Willoughby J. Edbrooke

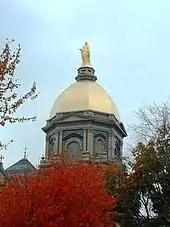
Edbrooke's Golden Dome is a landmark of the University of Notre Dame

Edbrooke first practiced in Chicago, in 1868 and in 1879 formed a partnership with Franklin Pierce Burnham (died 1909). The partnership was dissolved in 1892. Among their major joint commissions were the Georgia State Capitol, and buildings for University of Notre Dame, and the Mecca Flats in Chicago, where Edbrooke served as superintendent of construction. The division of responsibilities and credit for constructions at the World's Columbian Exposition, Chicago, 1893, may have finalized the dissolution of the partnership. Edbrooke resided in Washington DC, where in his position as supervising architect of the Treasury Department, he initiated the design of at least forty buildings.